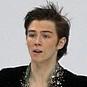
Age: 19